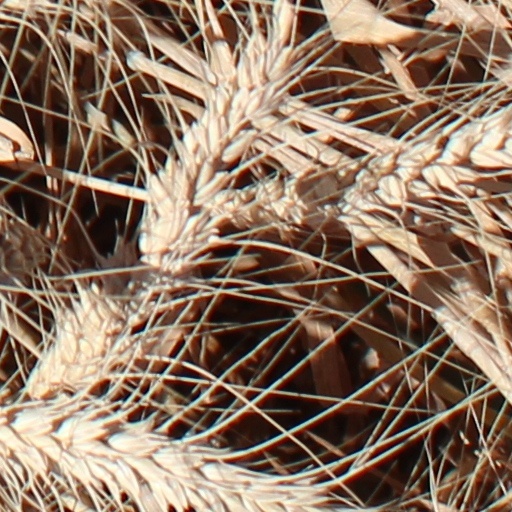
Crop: wheat